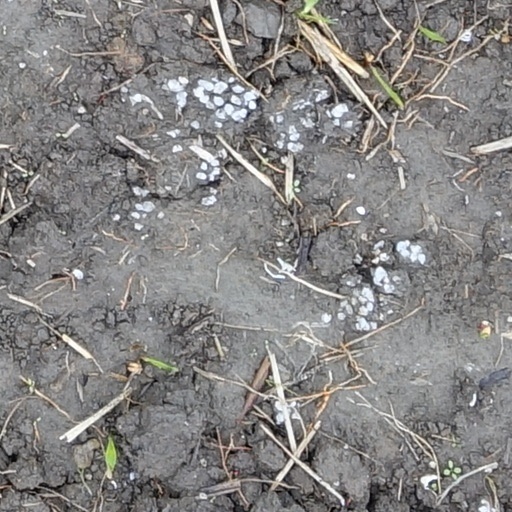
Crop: wheat